Girish Kulkarni

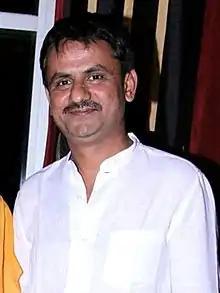
Kulkarni in 2012

Girish Pandurang Kulkarni (born 25 November 1977) is an Indian actor, writer, and producer. He is a recipient of two National Film Awards namely, National Film Award for Best Actor in 2011 for his performance in "Deool" and National Film Award for Best Screenplay for the same film. He is well known for Marathi films such as "Valu", "Vihir", "Deool", "Gabhricha Paus" and "Jaundya Na Balasaheb". He is known to Hindi audiences for his role in the Aamir Khan starrer "Dangal" and Anurag Kashyap's movie "Ugly". He received acclaim for his portrayal of gangster 'Appa' in the 2017 Marathi crime thriller Faster Fene opposite Amey Wagh. He also starred in India's first Netflix original series "Sacred Games" as the Maharashtra home minister Bipin Bhosale character.